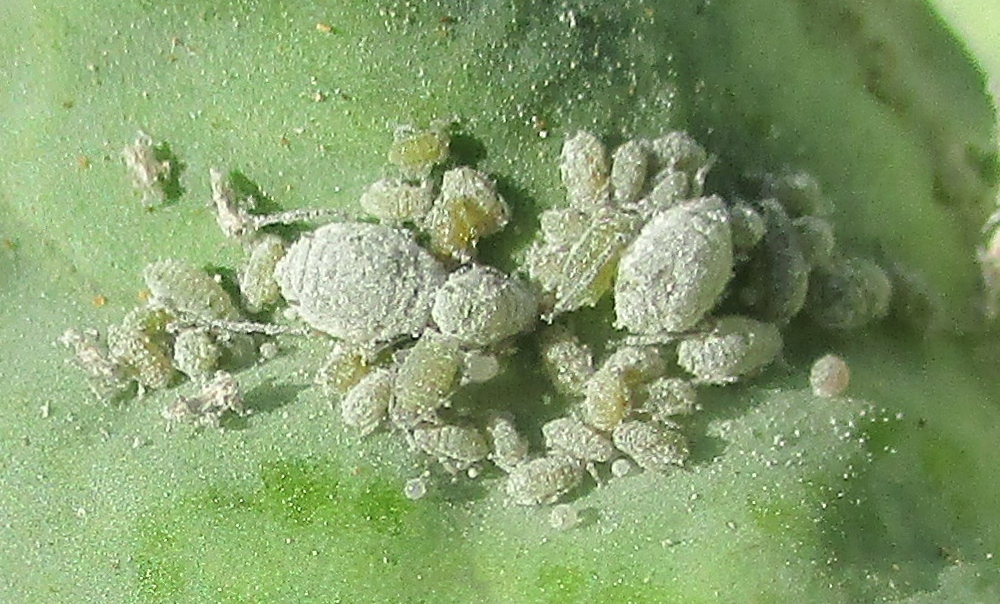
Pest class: cabbage_aphid